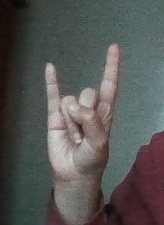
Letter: la